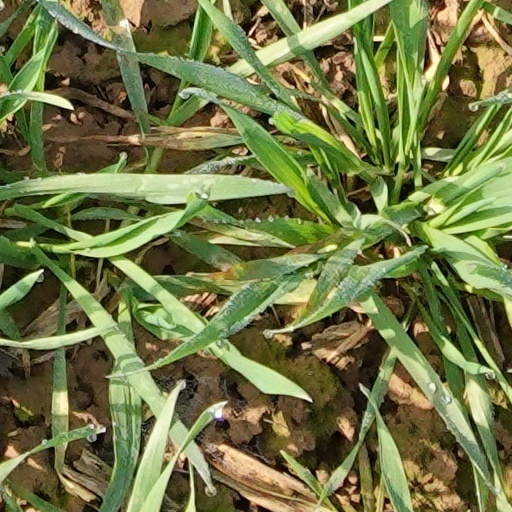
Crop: wheat